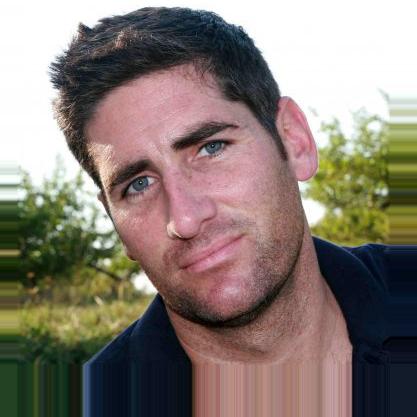
Age: 36